Joseph Pohl

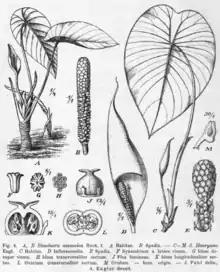

Joseph Pohl (1864–1939) was a German botanical artist born in Breslau (now Wrocław, Poland).